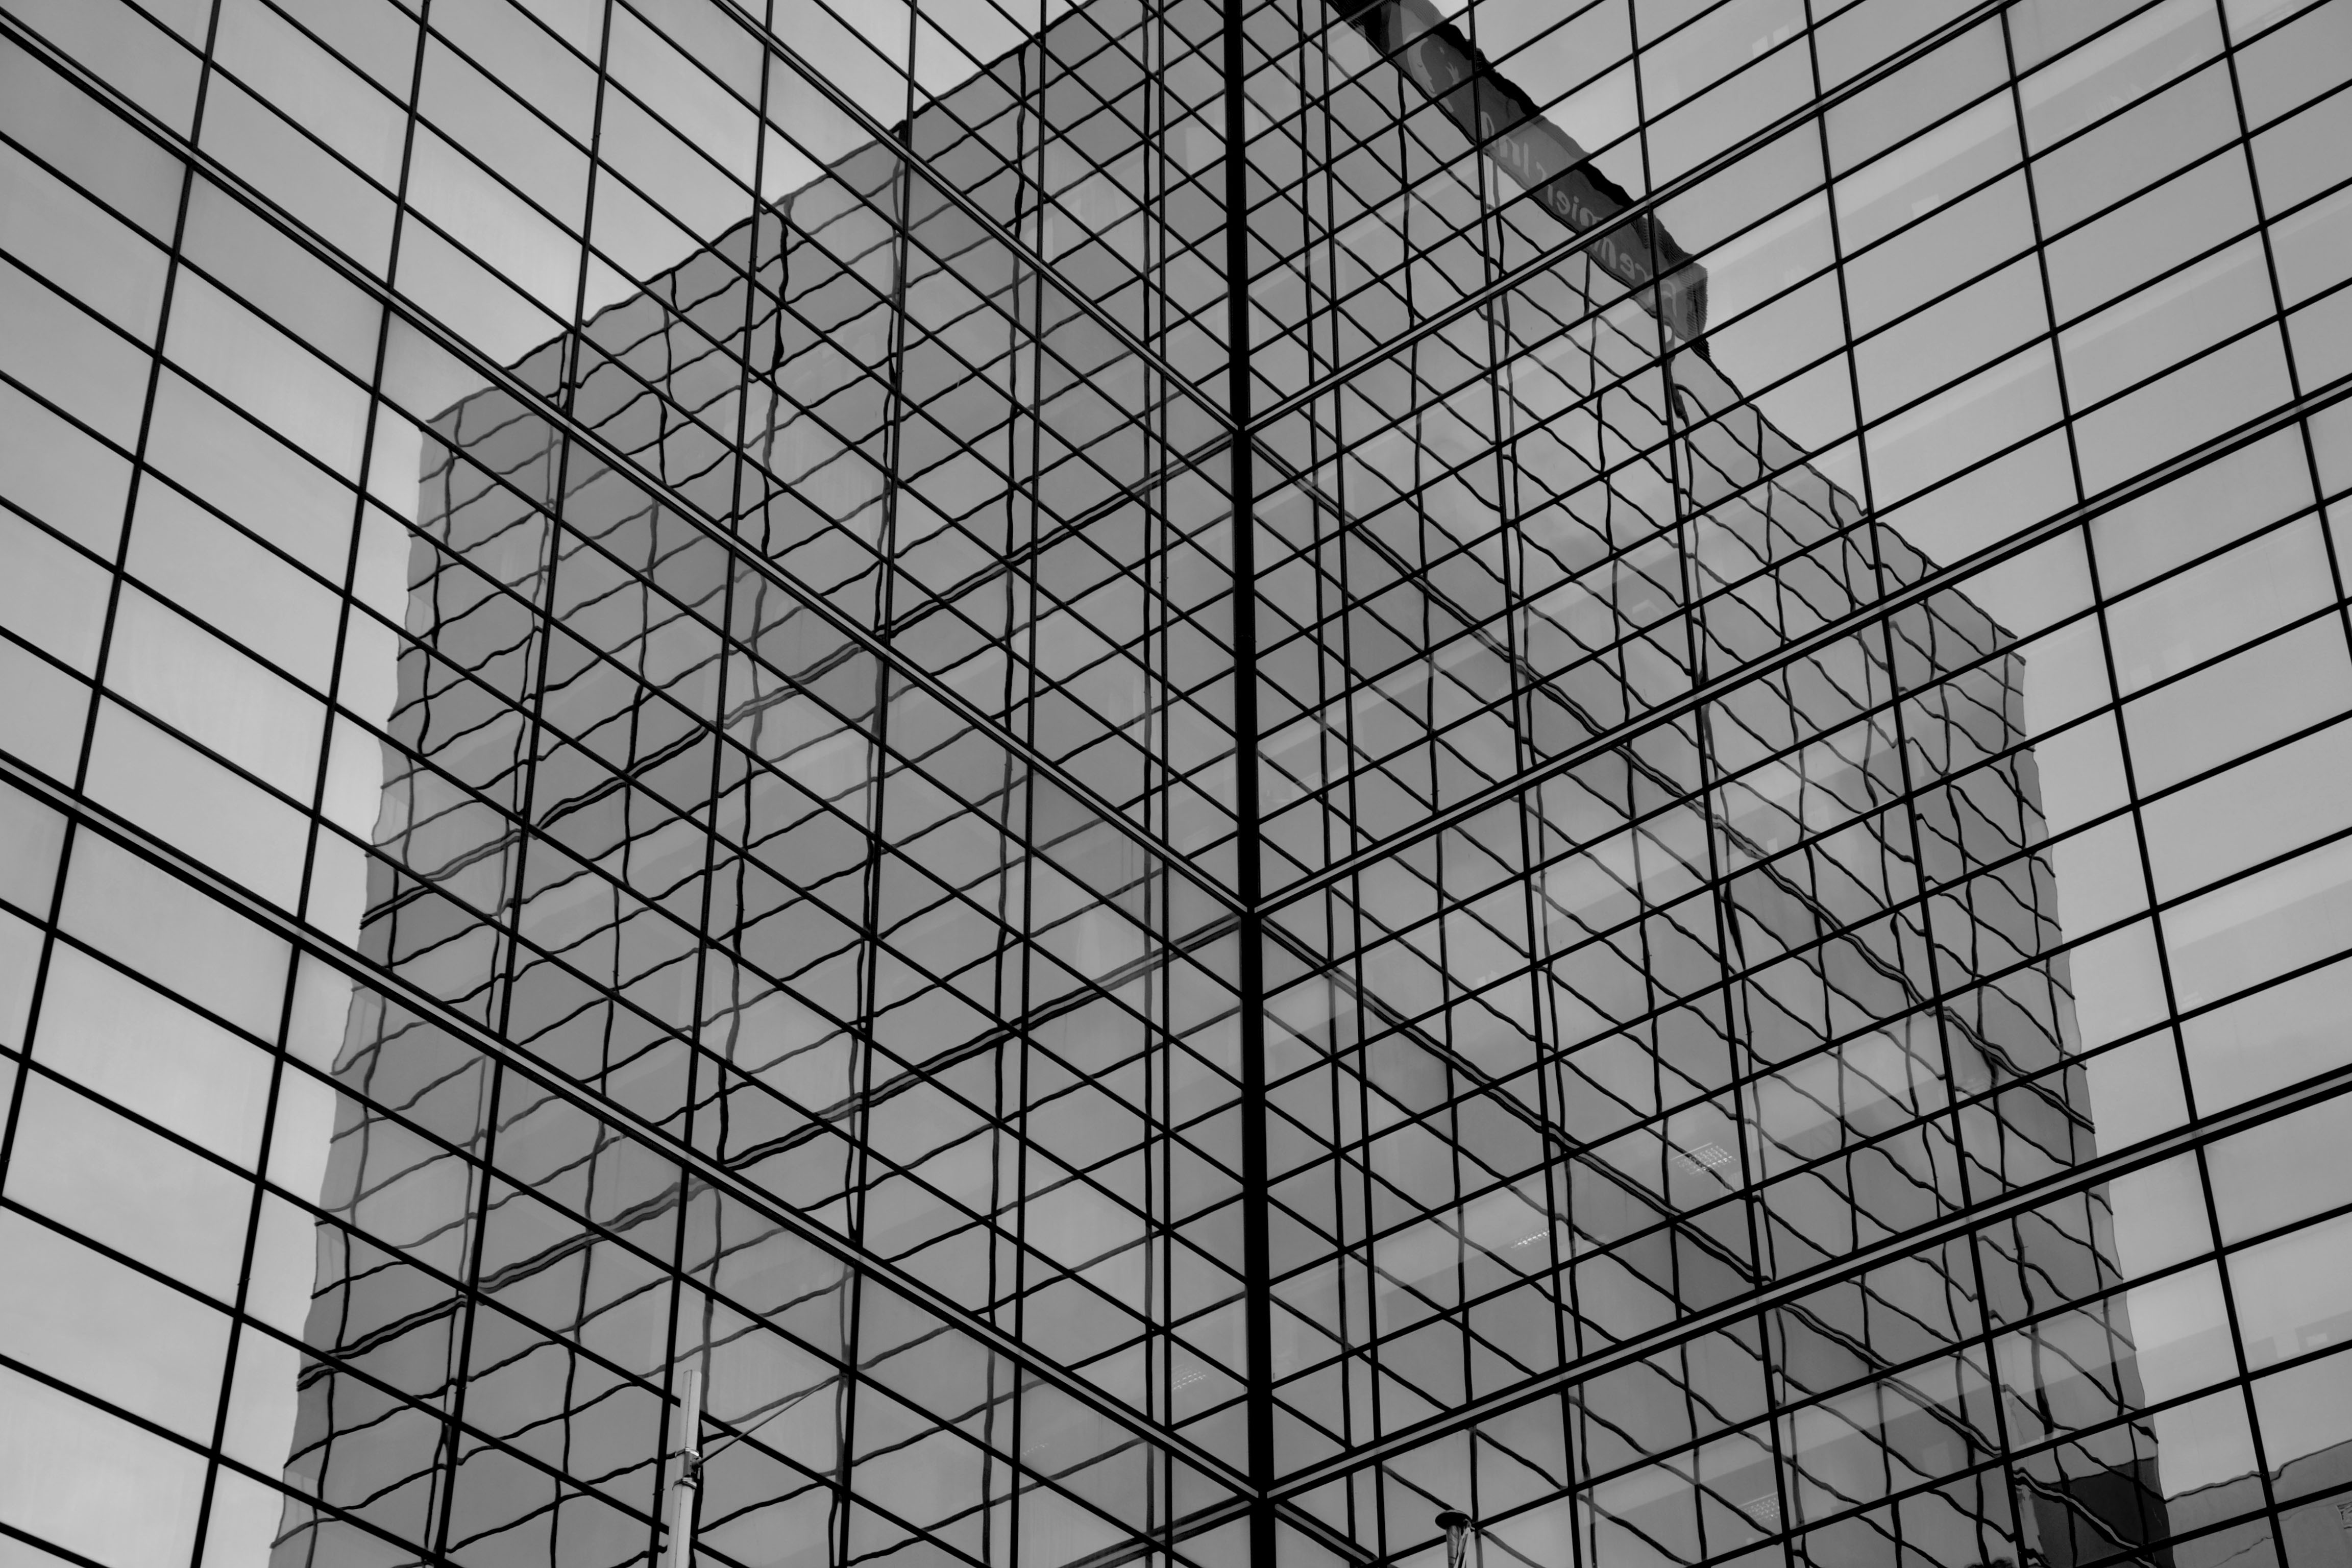
black and white, architecture, structure, sky, skyline, glass, view, building, city, skyscraper, urban, wall, cityscape, panoramic, line, reflection, tower, office, landmark, facade, exterior, business, monochrome, modern, lines, design, symmetry, mirrors, new, center, scene, shape, convergence, midtown, financial, daylighting